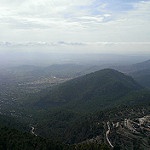
Scene: Outdoor